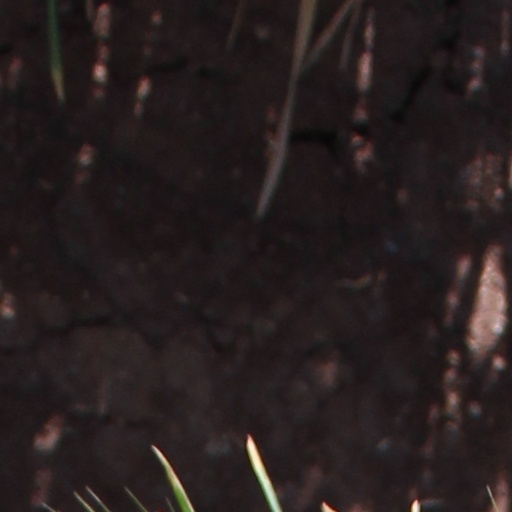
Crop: wheat